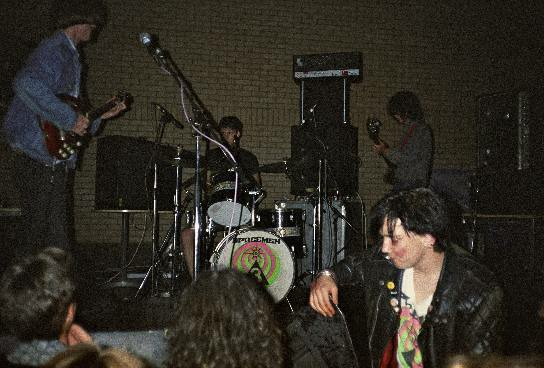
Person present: Yes